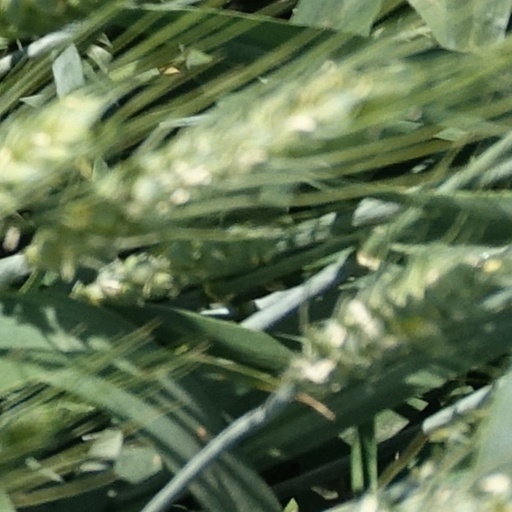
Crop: wheat